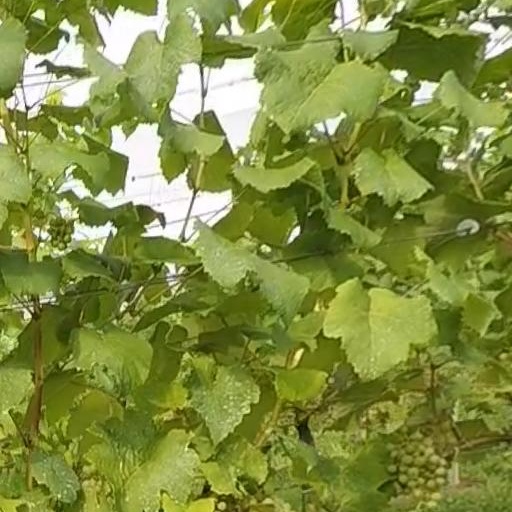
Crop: grape